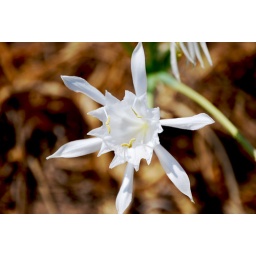
A really strange white flower seen in Castelldefels beach.Its really strange, it lives in the sand of the beach, with the salt water.